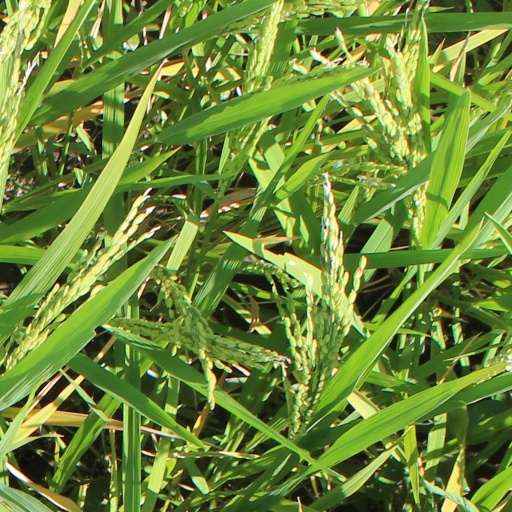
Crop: rice